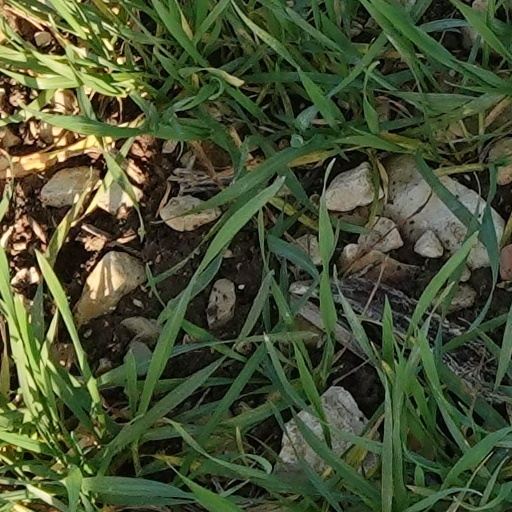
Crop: wheat